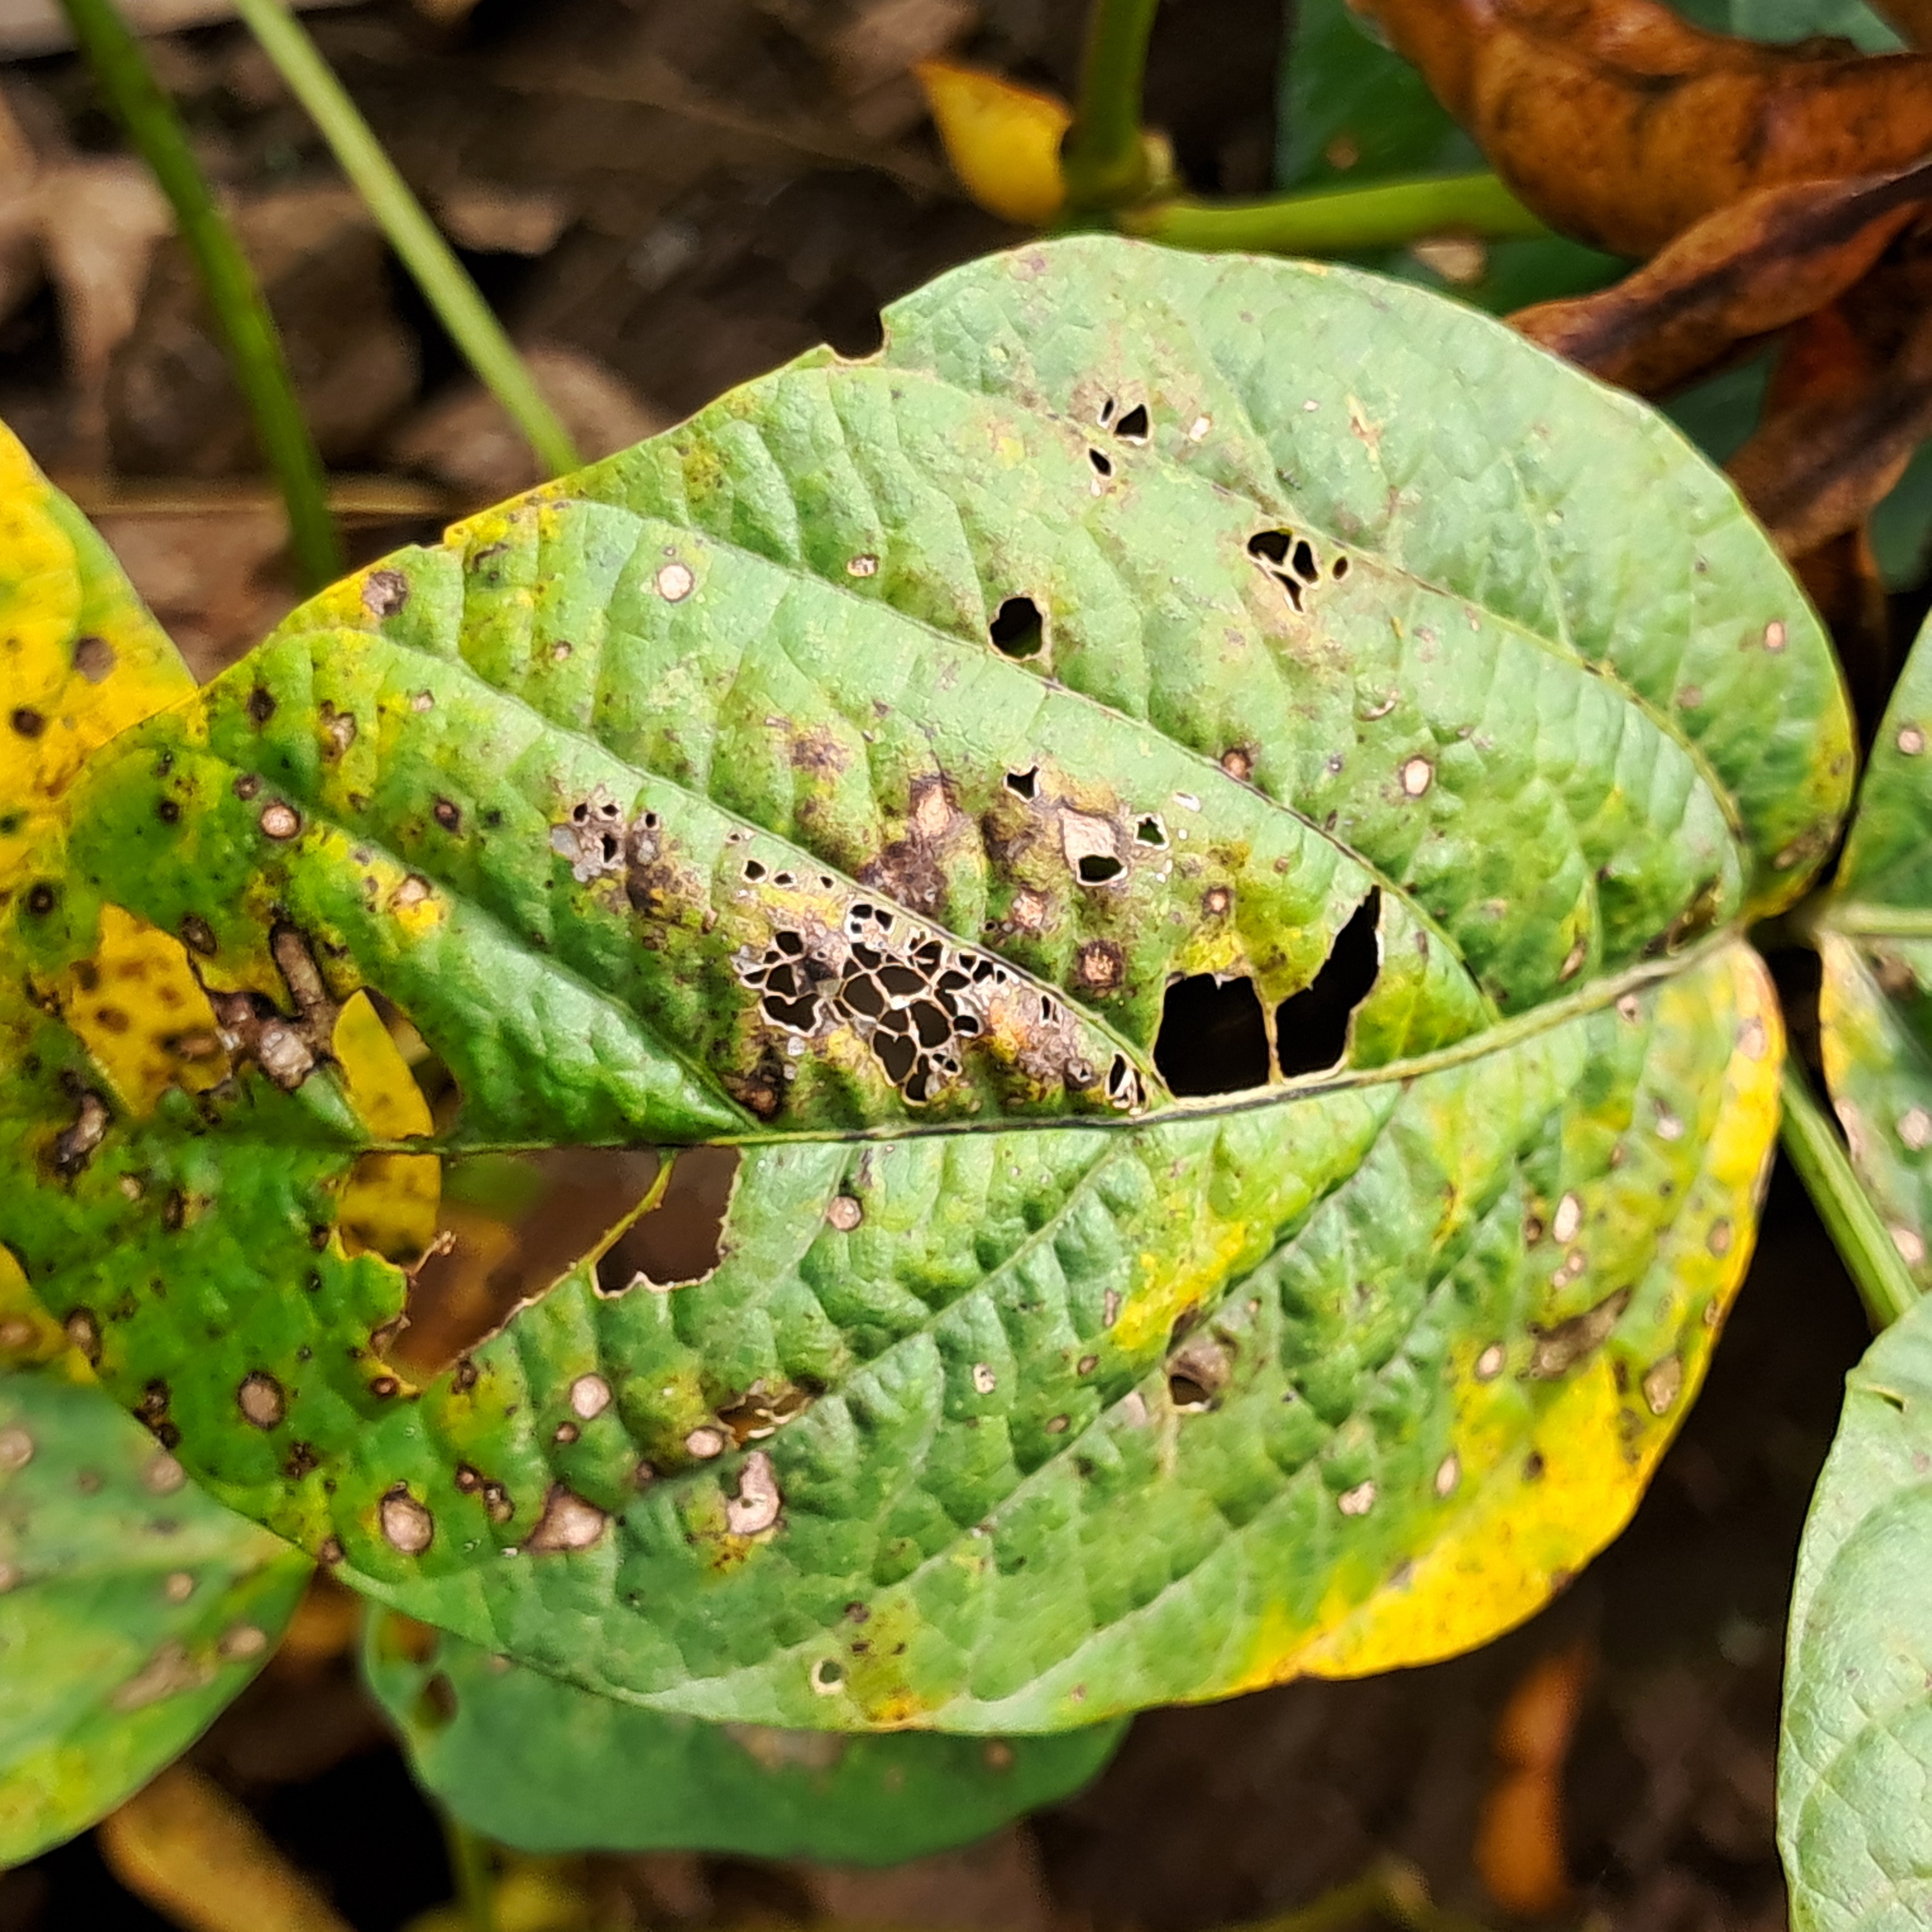
Label: Frog_Leaf_Eye